Patrizia Valduga

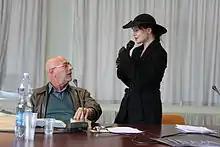
Patrizia Valduga with Mario Santagostini

Patrizia Valduga (born 20 May 1953 in Castelfranco Veneto) is an Italian poet and translator.